Bloody Sunday (1887)

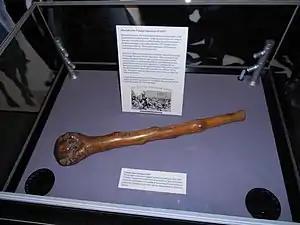
One of the bludgeons used by the rioters

Some 30,000 people, "mostly respectable spectators", encircled Trafalgar Square as at least 10,000 protesters marched in from several different directions, led by (among others) Elizabeth Reynolds, John Burns, William Morris, Annie Besant and Robert Cunninghame-Graham, who were primarily leaders of the Social Democratic Federation. Also marching were the Fabian playwright George Bernard Shaw, Eleanor Marx, and Charlotte Wilson.